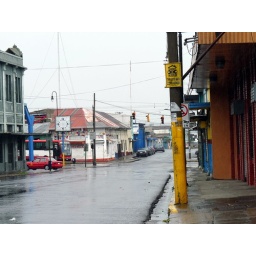
there are no street signs in san jose, which makes driving interesting